River (2011 film)

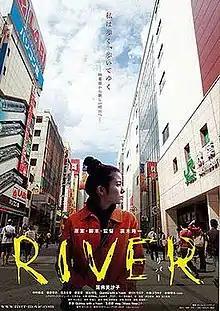
Film poster advertising this film in Japan

River is a 2011 Japanese drama film based on the 2008 Akihabara massacre incident. The film is written and directed by Ryūichi Hiroki. The film stars actress Misako Renbutsu, who will play the role of a person who lost her love interest in the attacks.